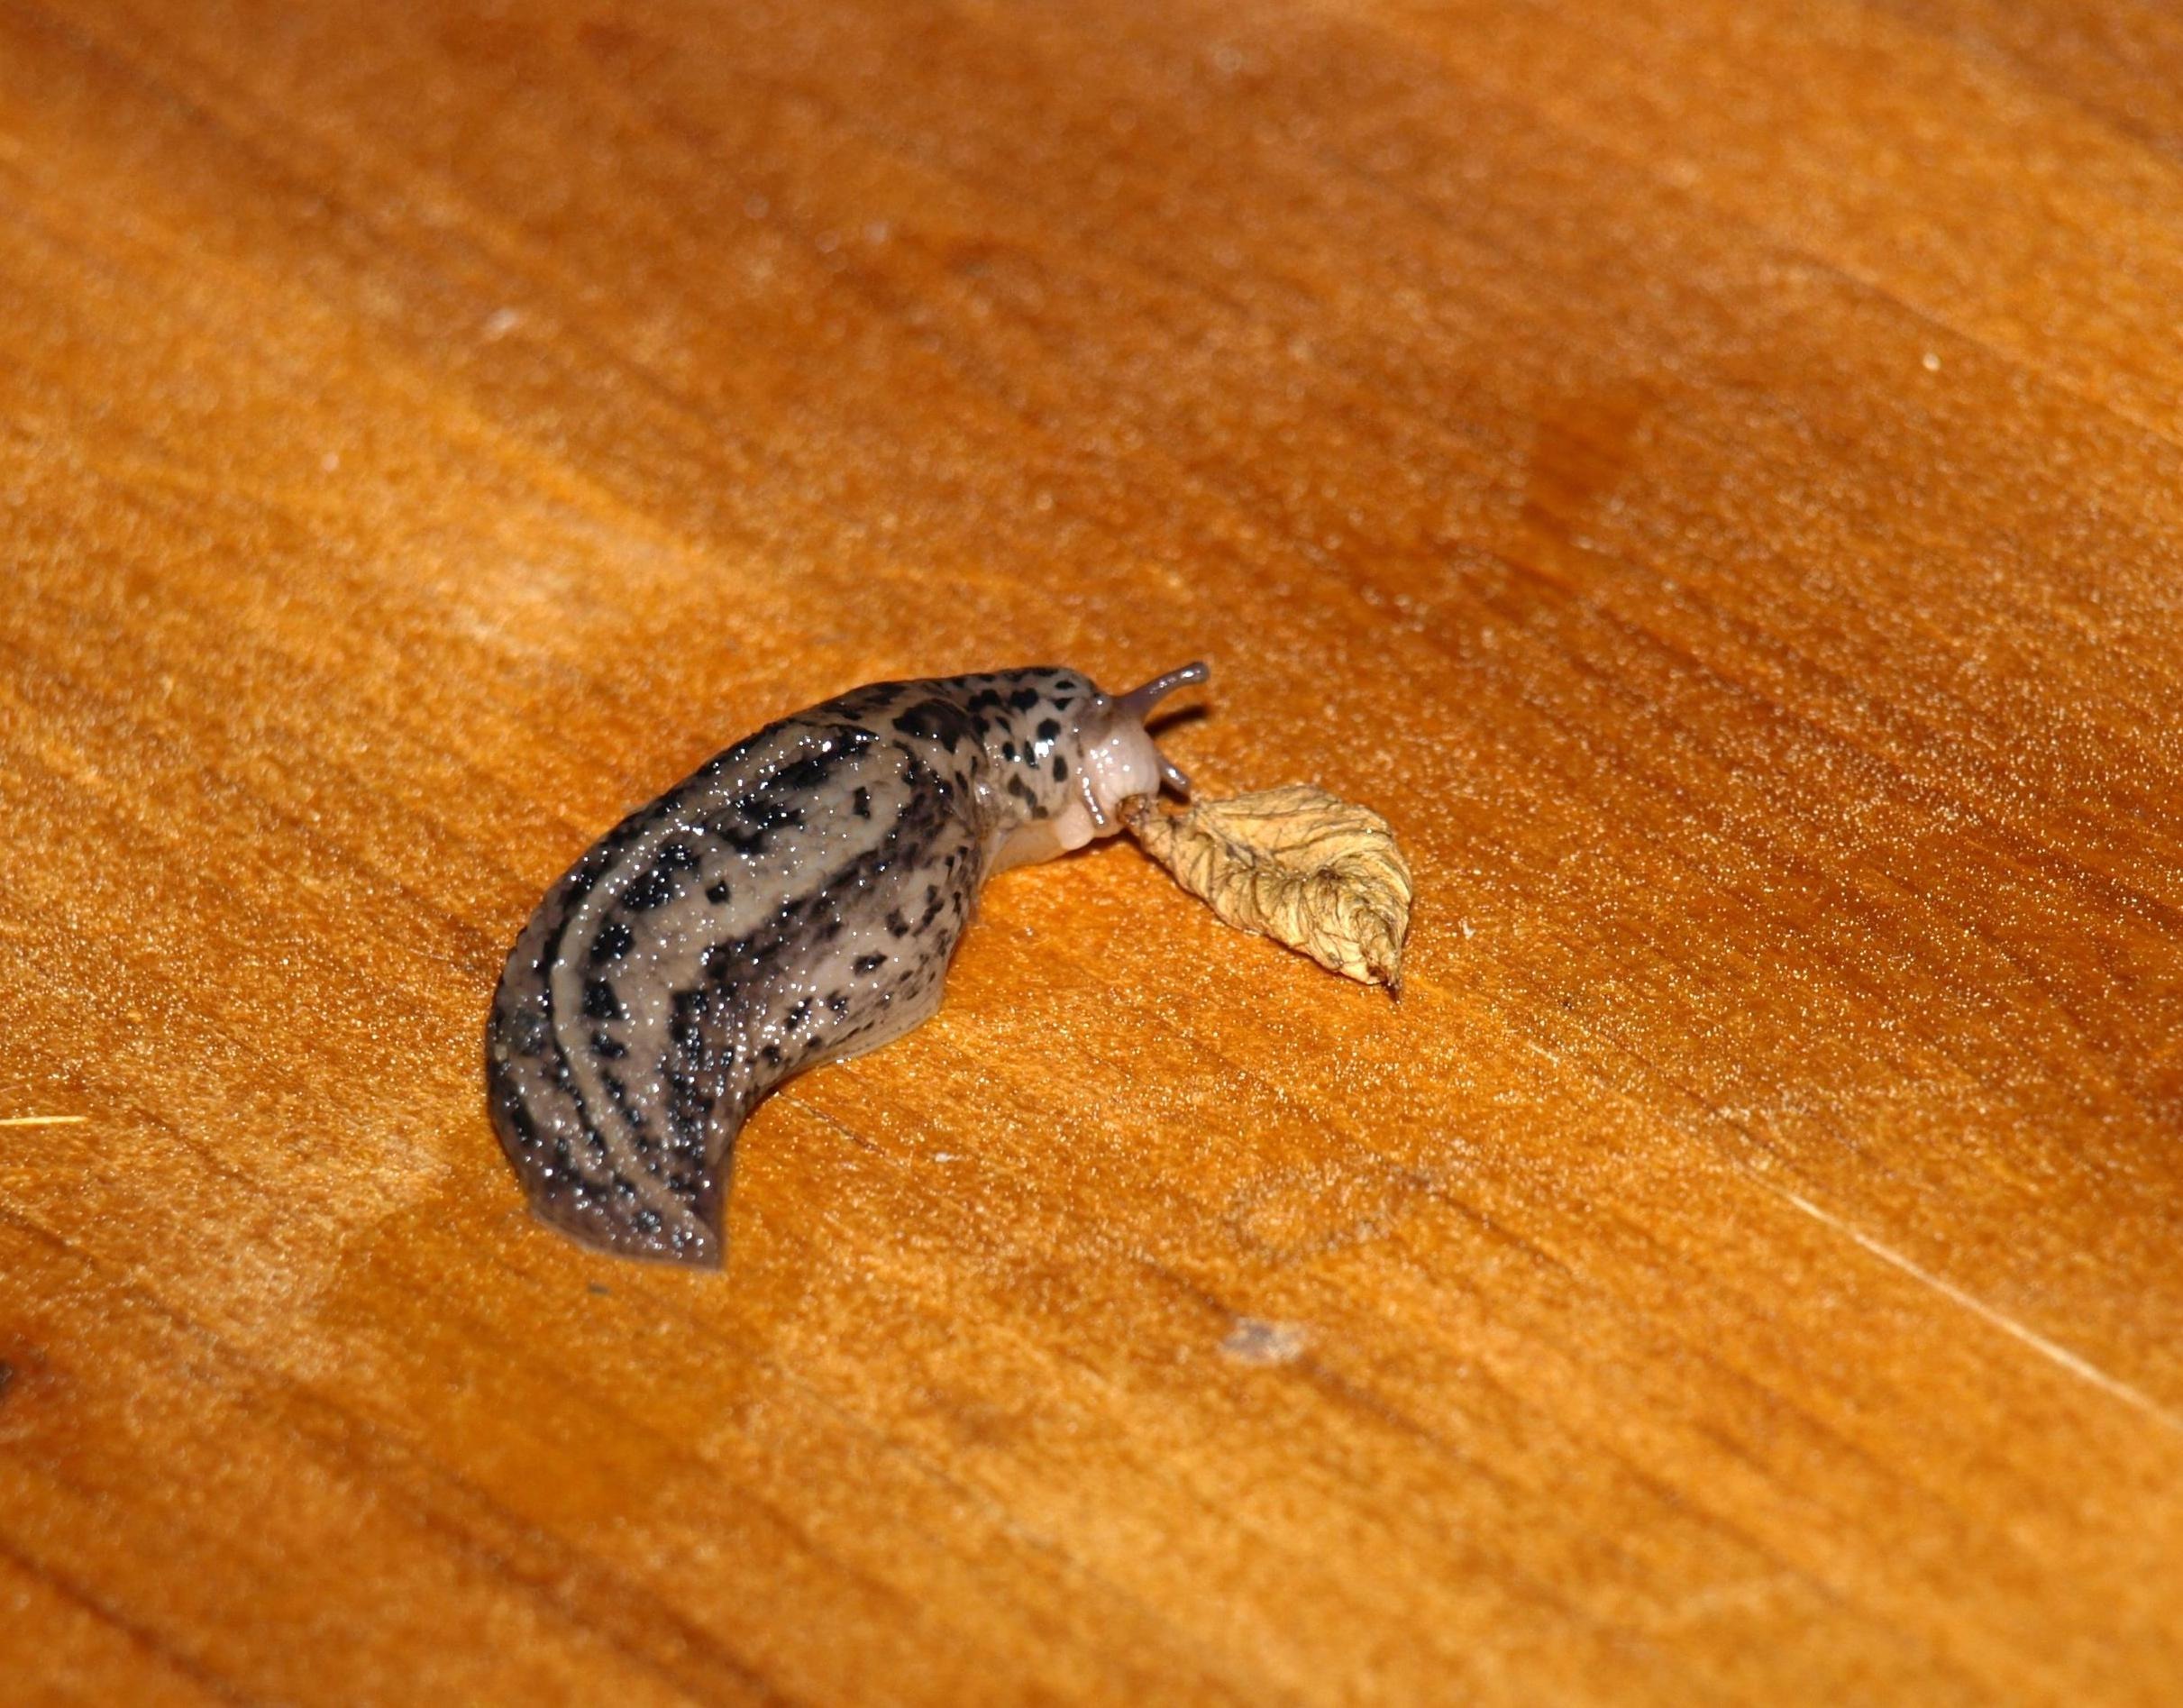
leaf, reptile, eat, fauna, gecko, close up, mollusk, snail, vertebrate, slug, macro photography, slowly, tigerschnecke, tigerschnegel, limax maximus, large limacidae